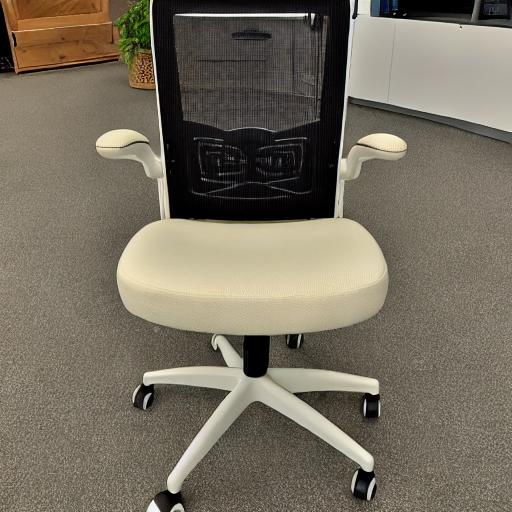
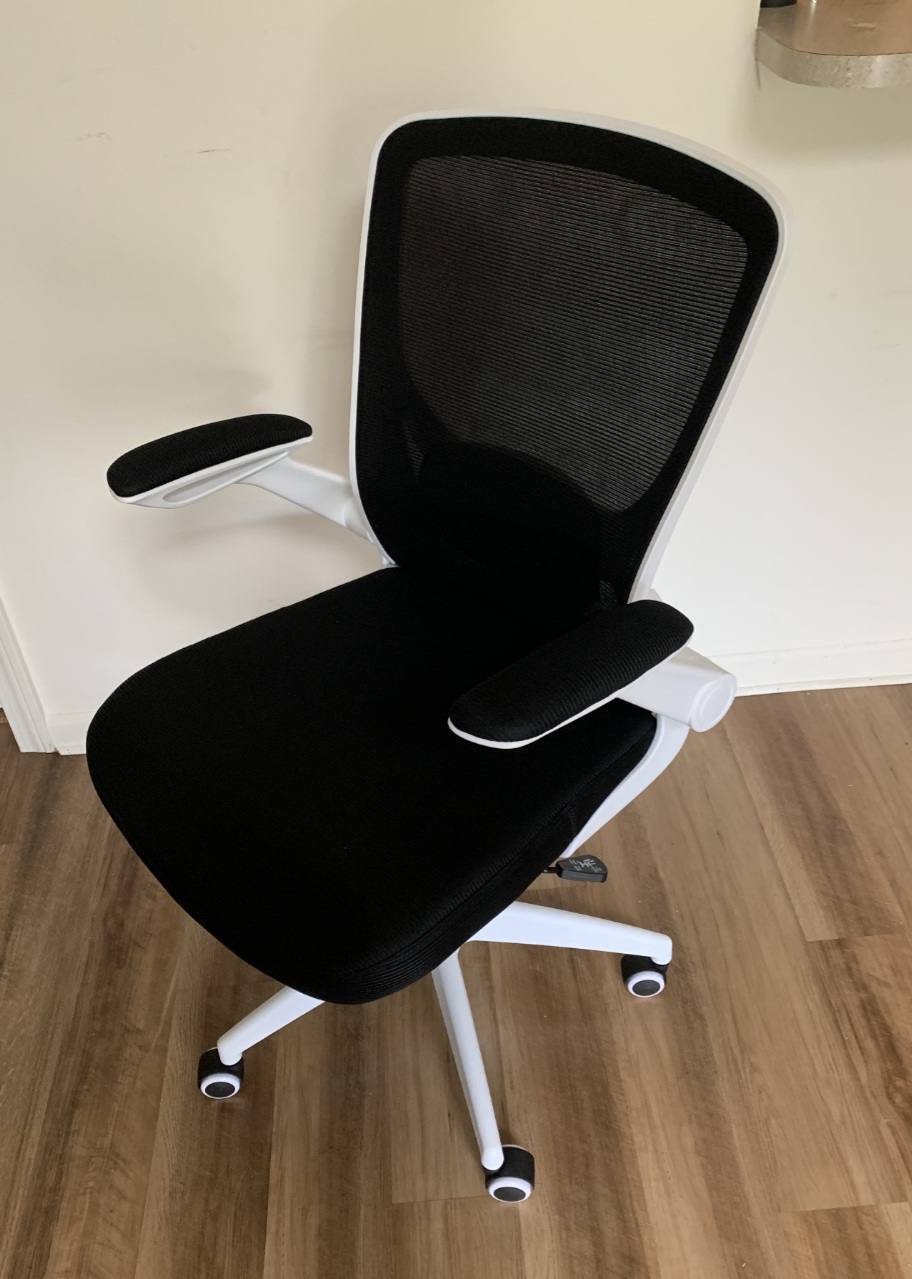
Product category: items_chair
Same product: no